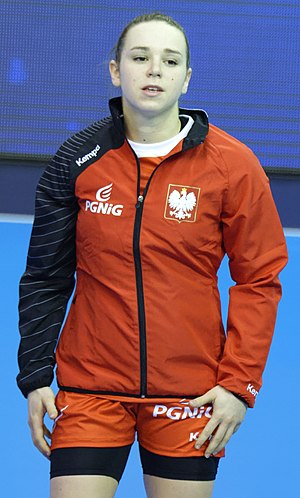
Aneta Łabuda
Łabuda i 2015
Aneta Łabuda er en kvindelig polsk håndboldspiller som spiller for MKS Lublin og Polens kvindehåndboldlandshold.